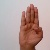
The image shows a hand gesture representing the letter 'B' in Indian Sign Language.